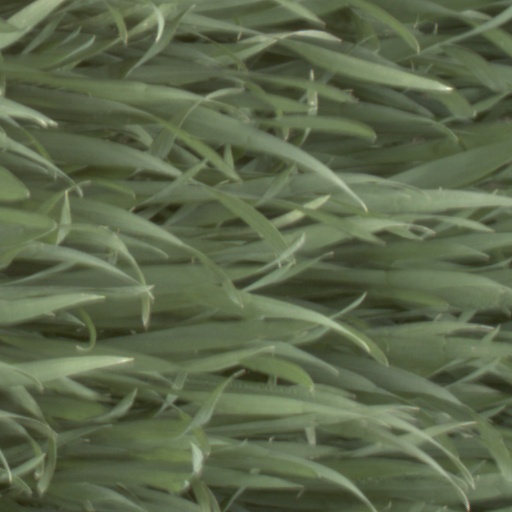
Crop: wheat